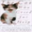
Label: cat